Inga

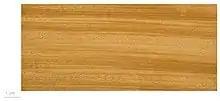
"Inga sp." – MHNT

Inga is a genus of small tropical, tough-leaved, nitrogen-fixing trees and shrubs, subfamily Mimosoideae. "Inga"s leaves are pinnate, and flowers are generally white. Many of the hundreds of species are used ornamentally.